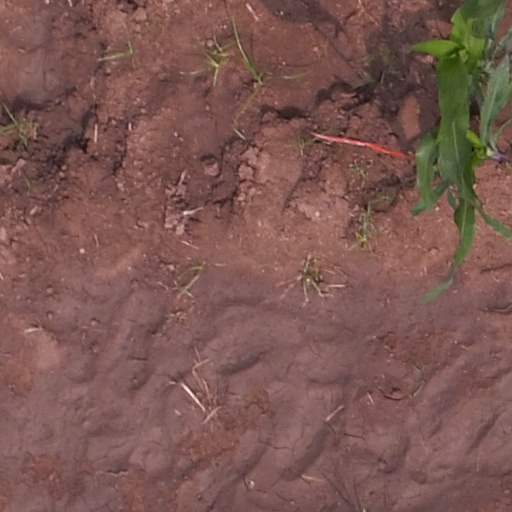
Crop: maize; corn